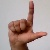
The image shows a hand gesture representing the letter 'L' in Indian Sign Language.